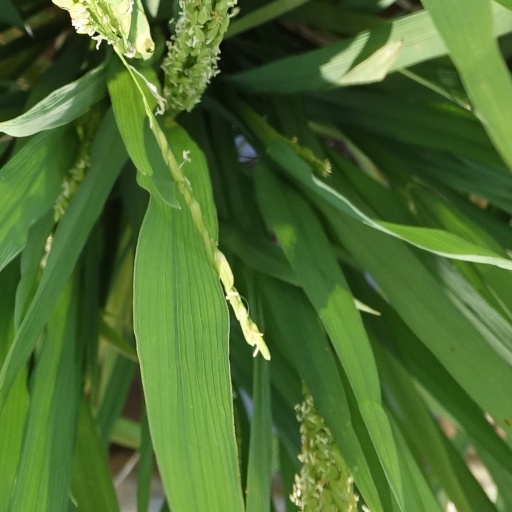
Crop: rice